Brolæggerstræde 11

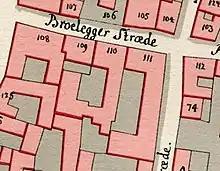
No. 110 seen on Gedde's district map of Snaren's Quarter from 1757

The property was by 1689 as No. 128 in Snaren's Quarter owned by councilman Rasmus Nielsen's widow.